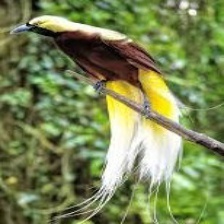
Species: BIRD OF PARADISE
Scientific name: STRELITZIA